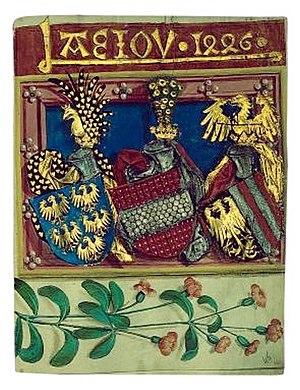
A.E.I.O.U. ou AEIOU, est le monogramme de la devise utilisée par les empereurs de la famille des Habsbourg. Cette devise a la particularité de comprendre toutes les voyelles. L'empereur Frédéric III, qui était amateur de formules ésotériques, avait l'habitude de signer de ce monogramme sa vaisselle de table, ses armoiries et des châteaux tels que le château de Wiener Neustadt et le château de Linz. Frédéric III n'a pas donné la signification de cet acronyme, mais peu de temps avant sa mort, il aurait affirmé qu'il signifie Alles Erdreich ist Oesterreich untertan